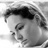
Emotion: sad